Baldurs draumar

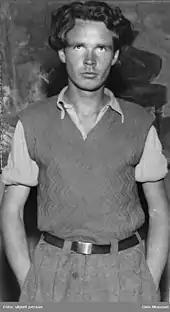
Geirr Tveitt in the 1930s

Geirr Tveitt wrote "Baldurs draumar" when he was developing his own vision of a Nordic primitivism. He had come to support the neopagan group around Hans S. Jacobsen, which was ideologically National Socialist but against Adolf Hitler. "Baldurs draumar" is the work by Tveitt that most fully realizes the pagan ideas of this milieu. It was written for a large orchestra with twelve percussionists, some of which would perform on nine special made "Stone Age drums" tuned for the pentatonic scale.